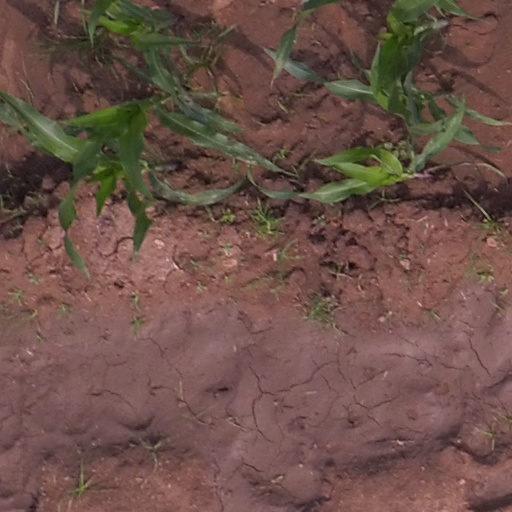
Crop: maize; corn